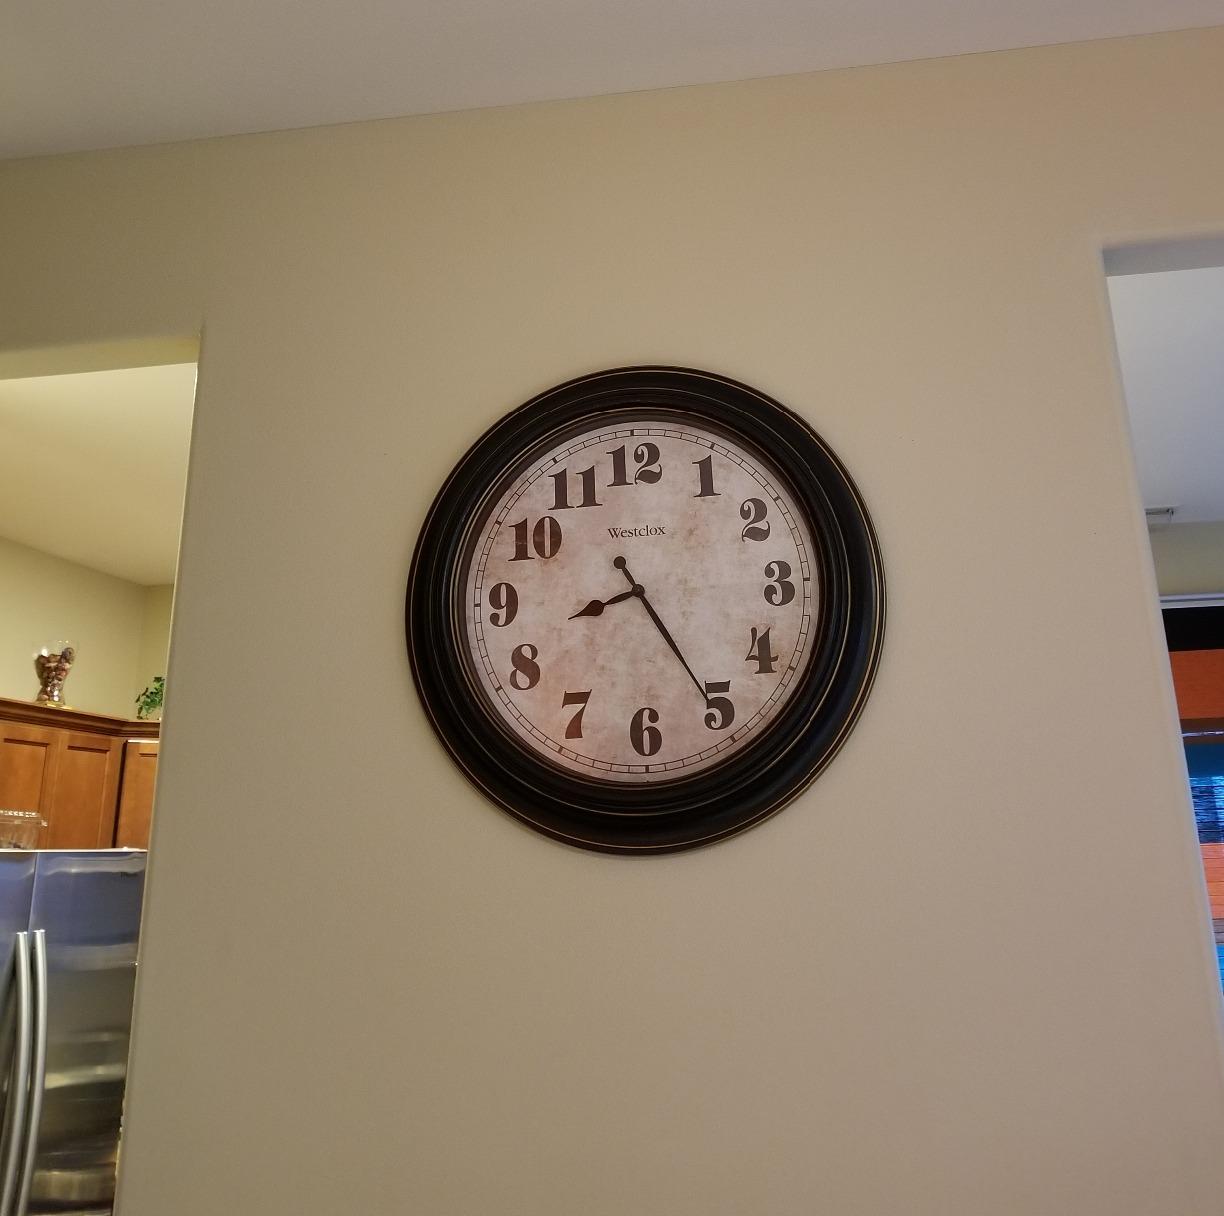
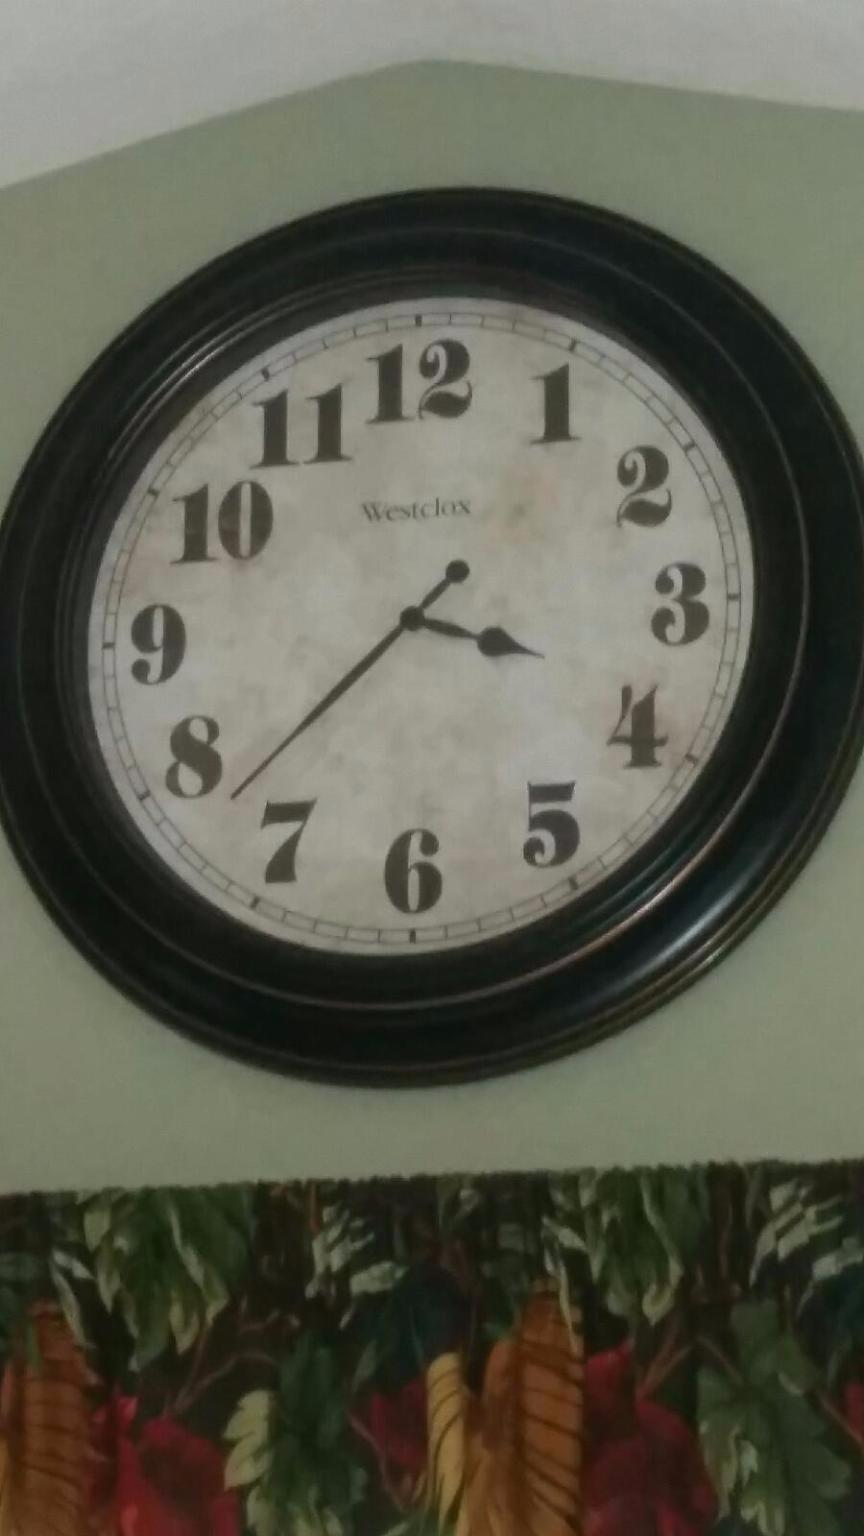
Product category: clock
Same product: yes